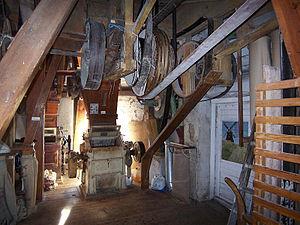
Boiensdorf est une commune de l'arrondissement du Mecklembourg-du-Nord-Ouest.